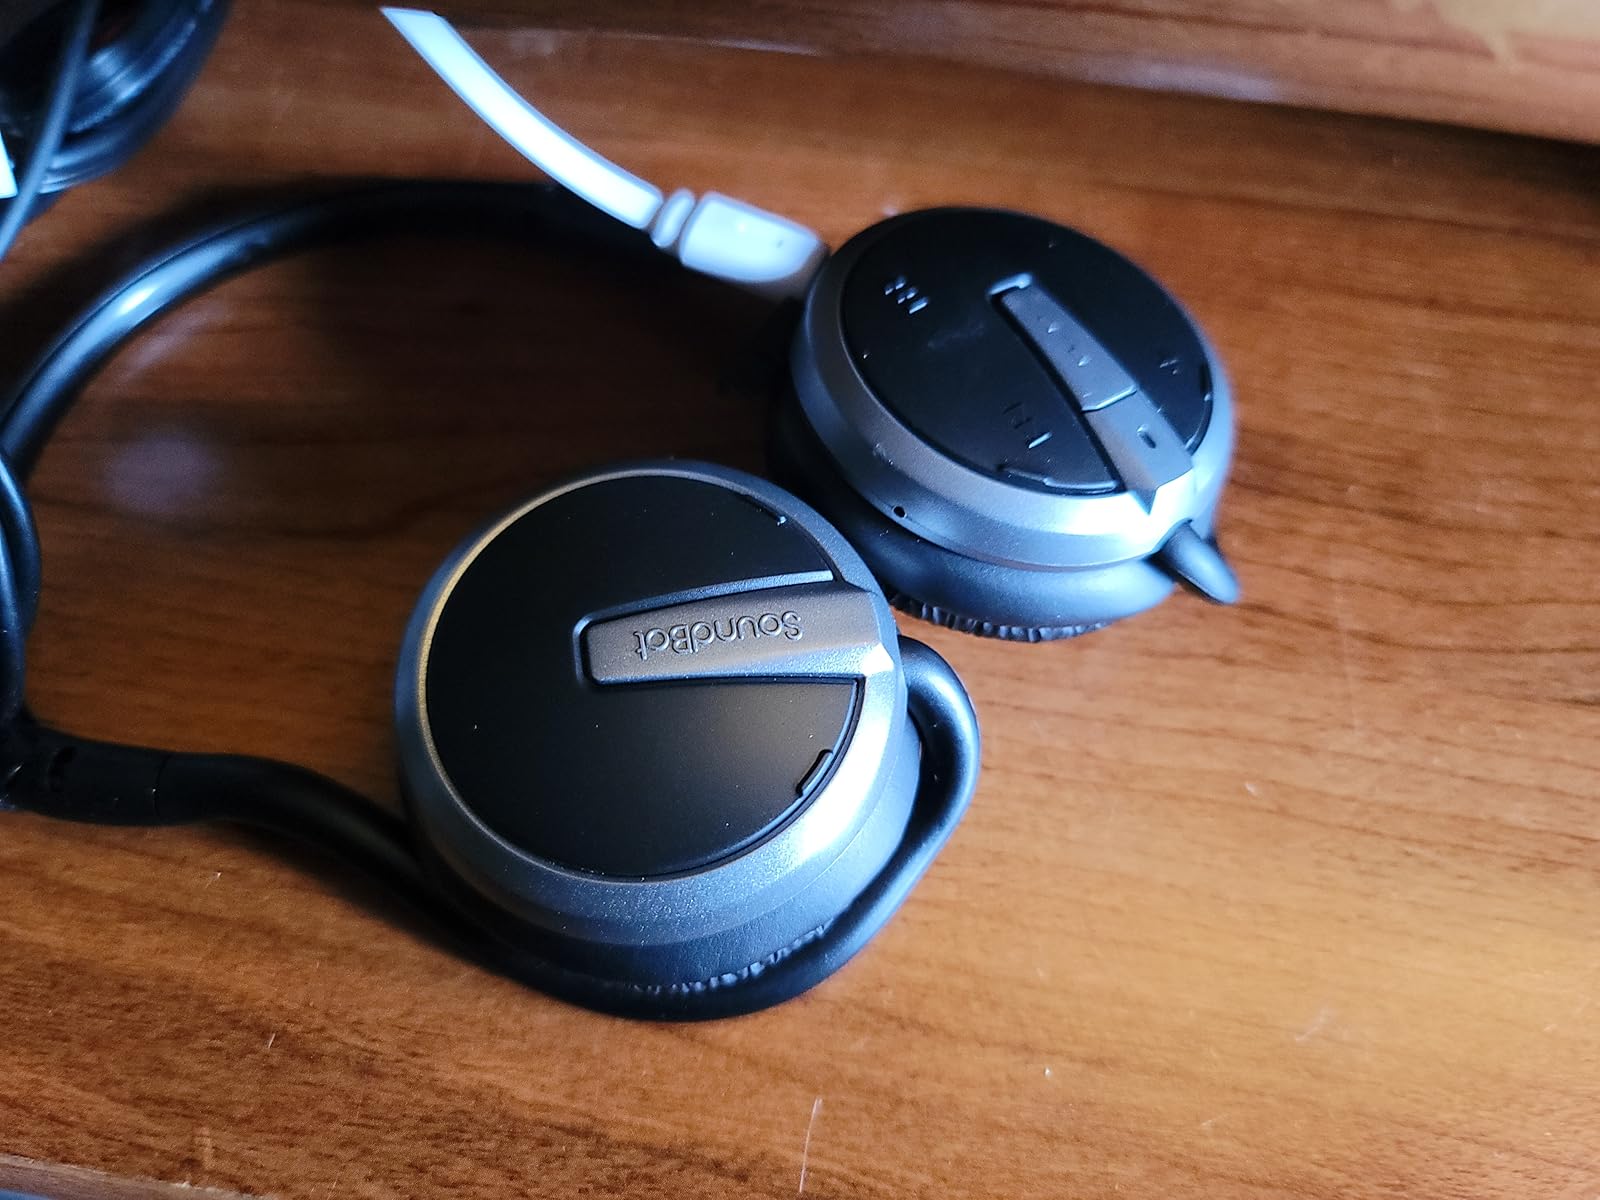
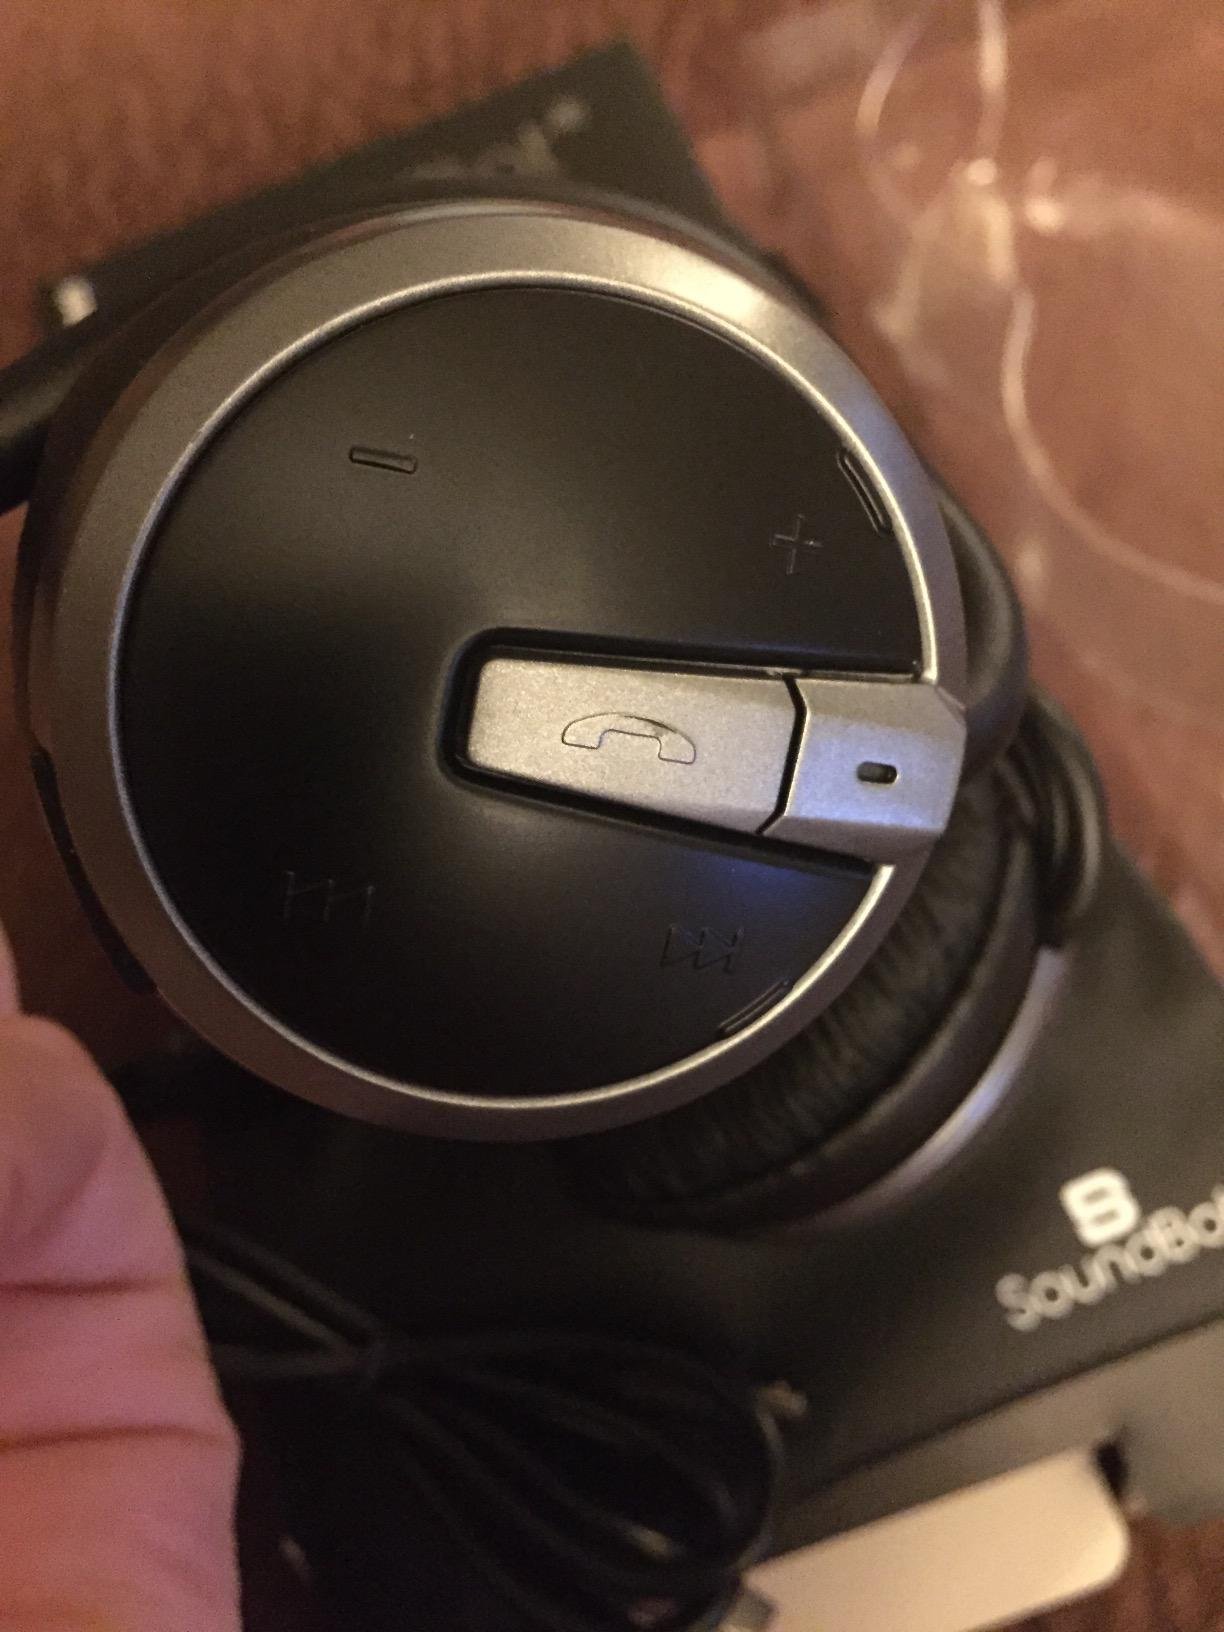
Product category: headphones
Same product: yes